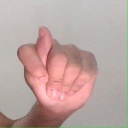
अक्षर: ट